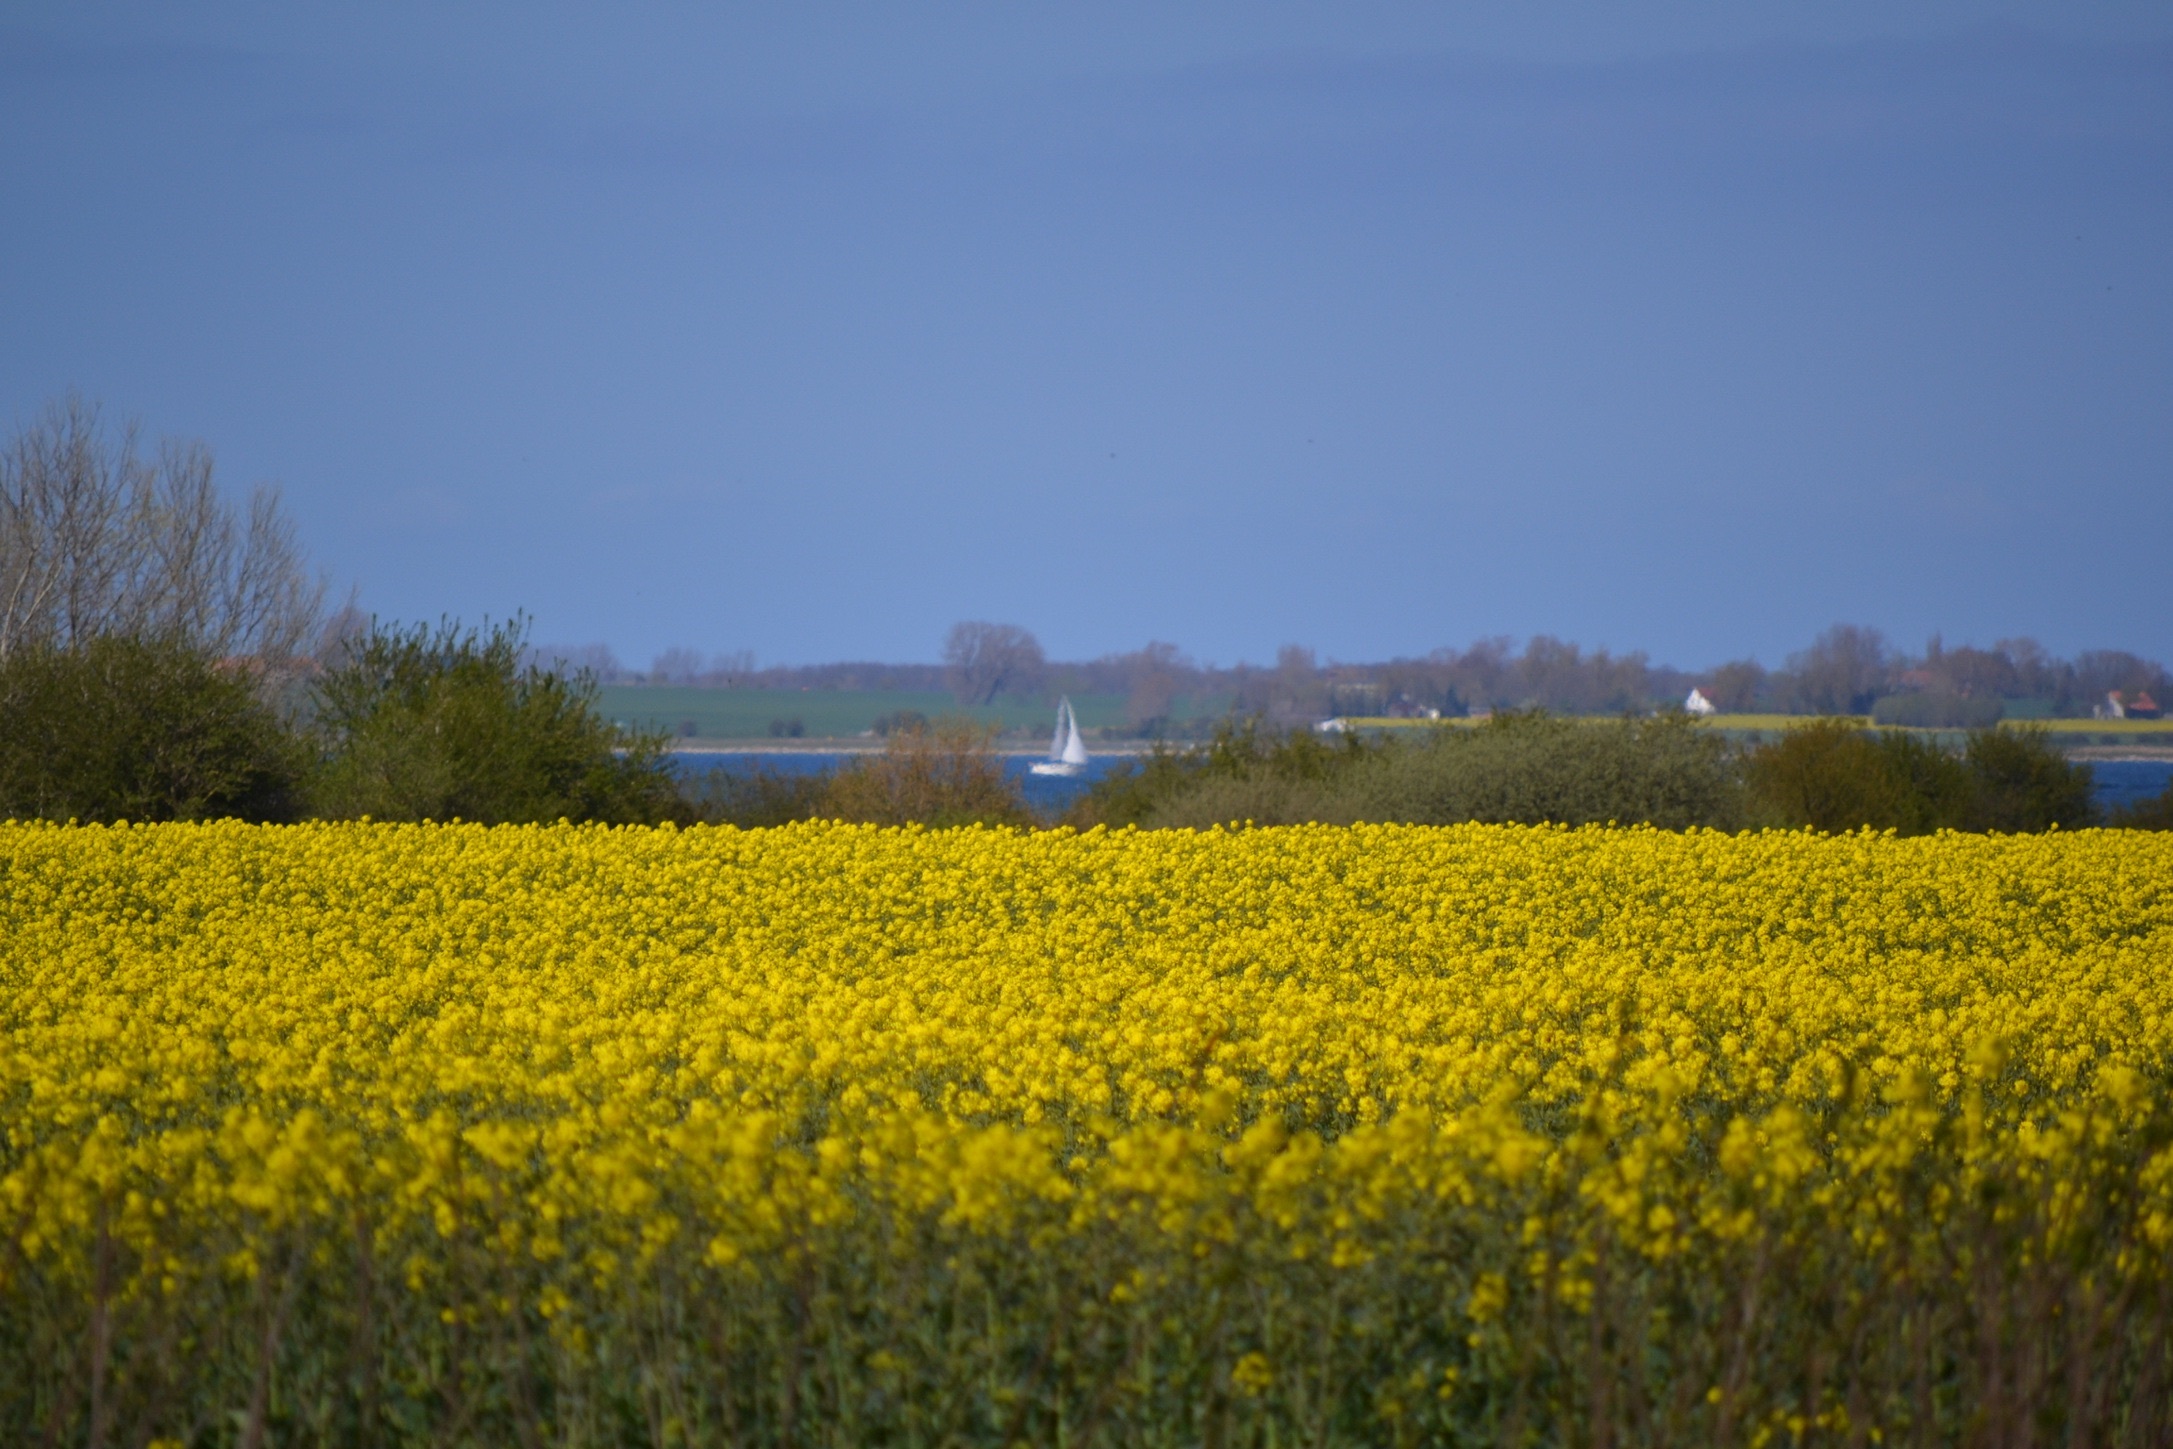
nature, horizon, plant, sky, field, meadow, prairie, flower, food, spring, produce, vegetable, crop, yellow, agriculture, plain, rapeseed, wildflower, flowers, grassland, canola, brassica, rural area, rape blossom, flowering plant, daisy family, spring meadow, grass family, land plant, mustard plant, mustard and cabbage family, brassica rapa